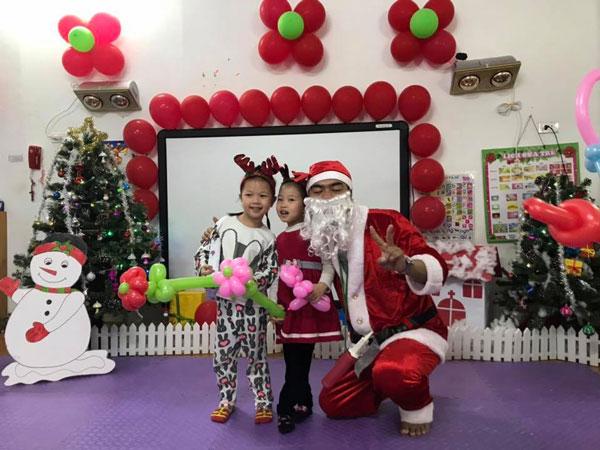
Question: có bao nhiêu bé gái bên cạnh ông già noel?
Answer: có hai bé gái bên cạnh ông già noel